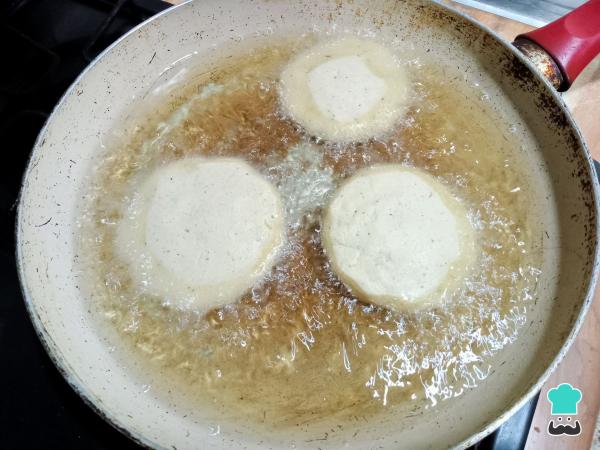
En una sartén a fuego alto, calienta el aceite y fríe las gorditas por ambos lados hasta que estén bien cocidas y tomen un color doradito.